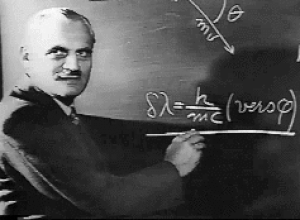
Arthur Compton
Arthur Holly Compton
Arthur Holly Compton var en amerikansk fysiker.